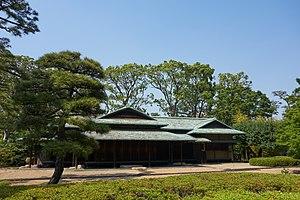
Le château d’Edo, également appelé « château de Chiyoda », est un château sur terrain plat construit en 1457 par Ōta Dōkan. Il fait aujourd'hui partie du palais impérial de Tokyo et se trouve dans l’arrondissement spécial de Chiyoda, à Tokyo, ville alors désignée sous le nom d'Edo, dans le district de Toshima, dans la province de Musashi. C’est ici que Tokugawa Ieyasu a établi le shogunat Tokugawa. C'était la résidence du shogun et l'emplacement du shogunat, et il servit également de capitale militaire pendant la période Edo de l'histoire japonaise. Après la démission du shogun Tokugawa Yoshinobu et la restauration de Meiji, il devint le palais impérial de Tokyo. Quelques douves, murs et remparts du château original subsistent encore de nos jours. Cependant, les terrains étaient bien plus étendus pendant la période Edo, avec la gare de Tokyo et la section Marunouchi de la ville situées à l’intérieur de la limite qu’est le fossé le plus extérieur. Il comprend également le parc Kitanomaru, le Nippon Budokan et d’autres monuments environnants.